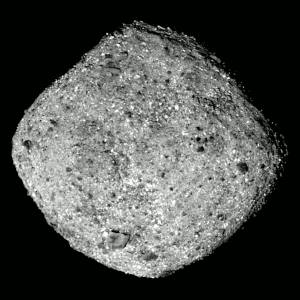
L'erreur scientifique consiste en un raisonnement ou une procédure ne respectant pas un ensemble de règles reconnues par la communauté scientifique. À la différence de la fraude scientifique, elle est involontaire. Elle se retrouve dans tous les domaines des sciences sous de multiples formes. Les erreurs scientifiques doivent aussi être distinguées des idées reçues du moins toutes celles qui ne sont pas partagées par une partie de la communauté scientifique.
OSIRIS-REx est une mission de la NASA, qui a pour objet d'étudier l'astéroïde Bénou et de ramener un échantillon de sol sur Terre. La sonde spatiale est lancée le 8 septembre 2016 par un lanceur Atlas V 411. Bénou est un astéroïde de type Apollon dont l'orbite croise celle de la Terre.